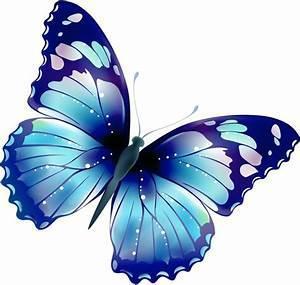
butterfly